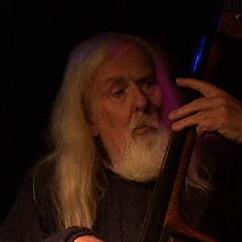
Age: 81